2018 Alyn and Deeside by-election

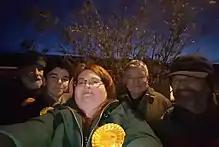
Donna Lalek and the Welsh Liberal Democrats on polling day.

Welsh Labour announced that it would be drawing up a shortlist of candidates in advance of a ballot of local members. Jack Sargeant, the son of the former AM Carl Sargeant, announced that he was putting his name forward for selection. He cited a desire to continue his father's work in the constituency. Also on Labour's shortlist were Flintshire County Councillor Carolyn Thomas and Saltney Town Councillor Hannah Jones. Jack Sargeant was selected as the Labour candidate on 3 January 2018, reportedly winning over 50% of the vote.